Field trip

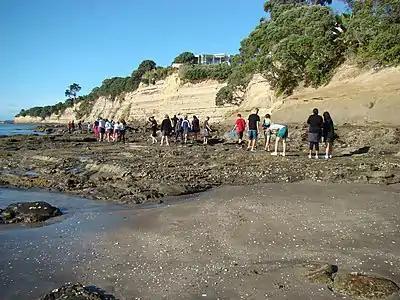
Students on a field trip to Waiake Beach in Torbay, New Zealand

A field trip or excursion is a journey by a group of associated peers, such as coworkers or school students, to a place away from their normal environment for the purpose of education or leisure, either within their country or abroad.